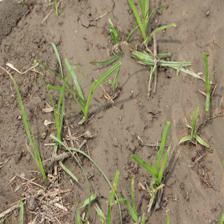
Label: Grass